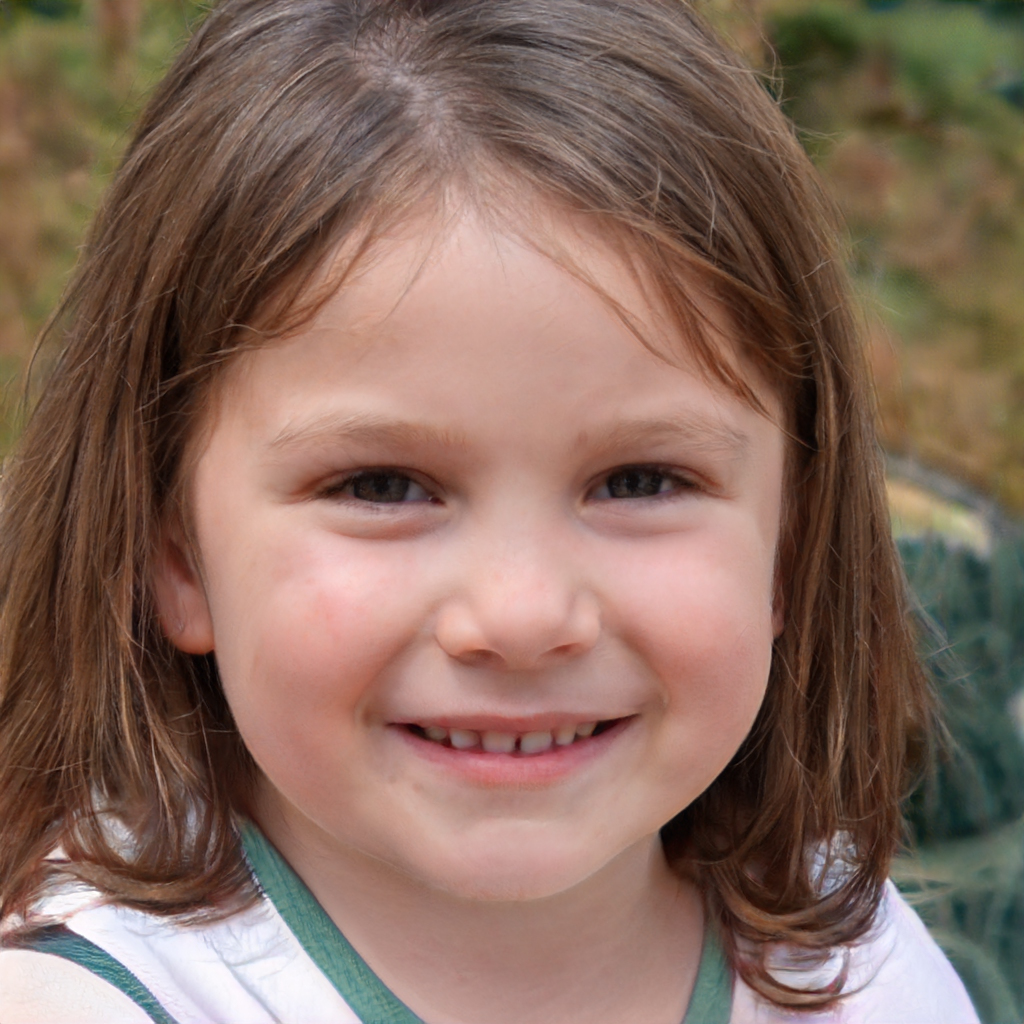
Label: No Watermark